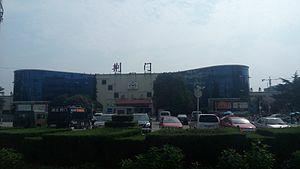
Le district de Dongbao est une subdivision administrative de la province du Hubei en Chine. Il est placé sous la juridiction de la ville-préfecture de Jingmen.